Answer in natural language. Considering the relative positions, is brown colour countertop lx above or below stainless steel refrigerator? Choose between the following options: below or above
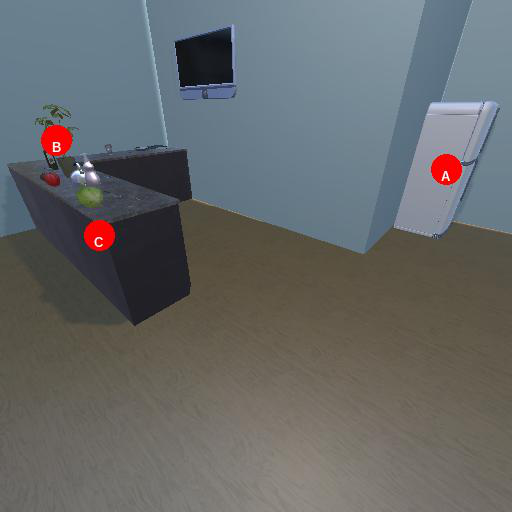
<answer>below</answer>